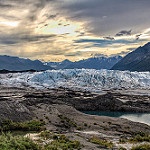
Scene: Outdoor